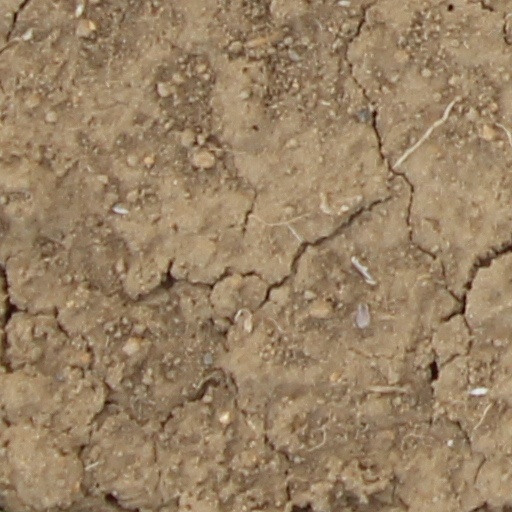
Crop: wheat